Algeria at the FIFA World Cup

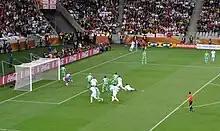
Algeria playing with England.

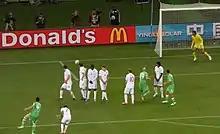
England vs Algeria

The Algeria team had many records and facts which had done during its participations in the world cup.